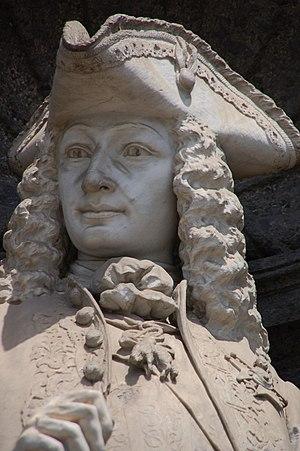
Charles III, né à Madrid le 20 janvier 1716 et décédé dans la même ville le 14 décembre 1788, est roi d'Espagne et des Indes de 1759 à 1788, à la mort de son demi-frère Ferdinand VI.